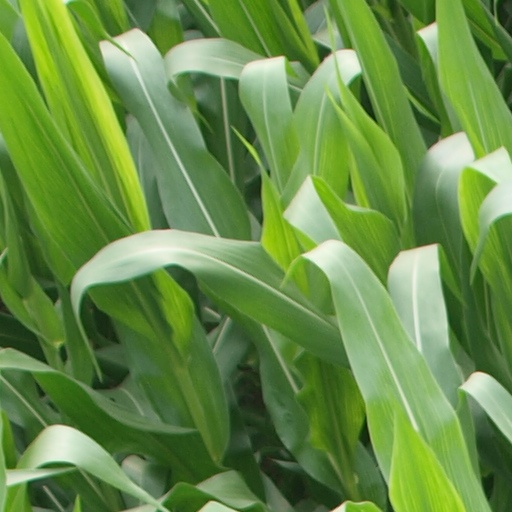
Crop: maize; corn